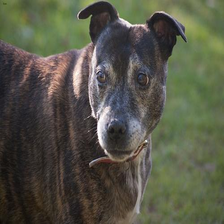
Species: dog
Breed: staffordshire bull terrier